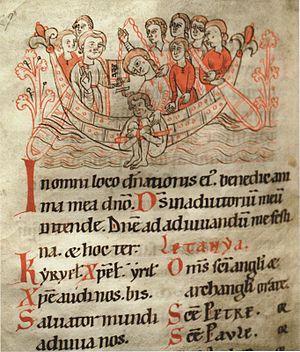
L'abbaye de Lambach est une abbaye bénédictine située à Lambach. Elle dépend de la congrégation bénédictine d'Autriche et elle est consacrée à l'Assomption de la Bienheureuse Vierge Marie.